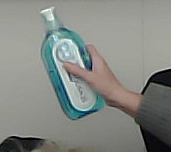
Product: sensodyne_mouthwash